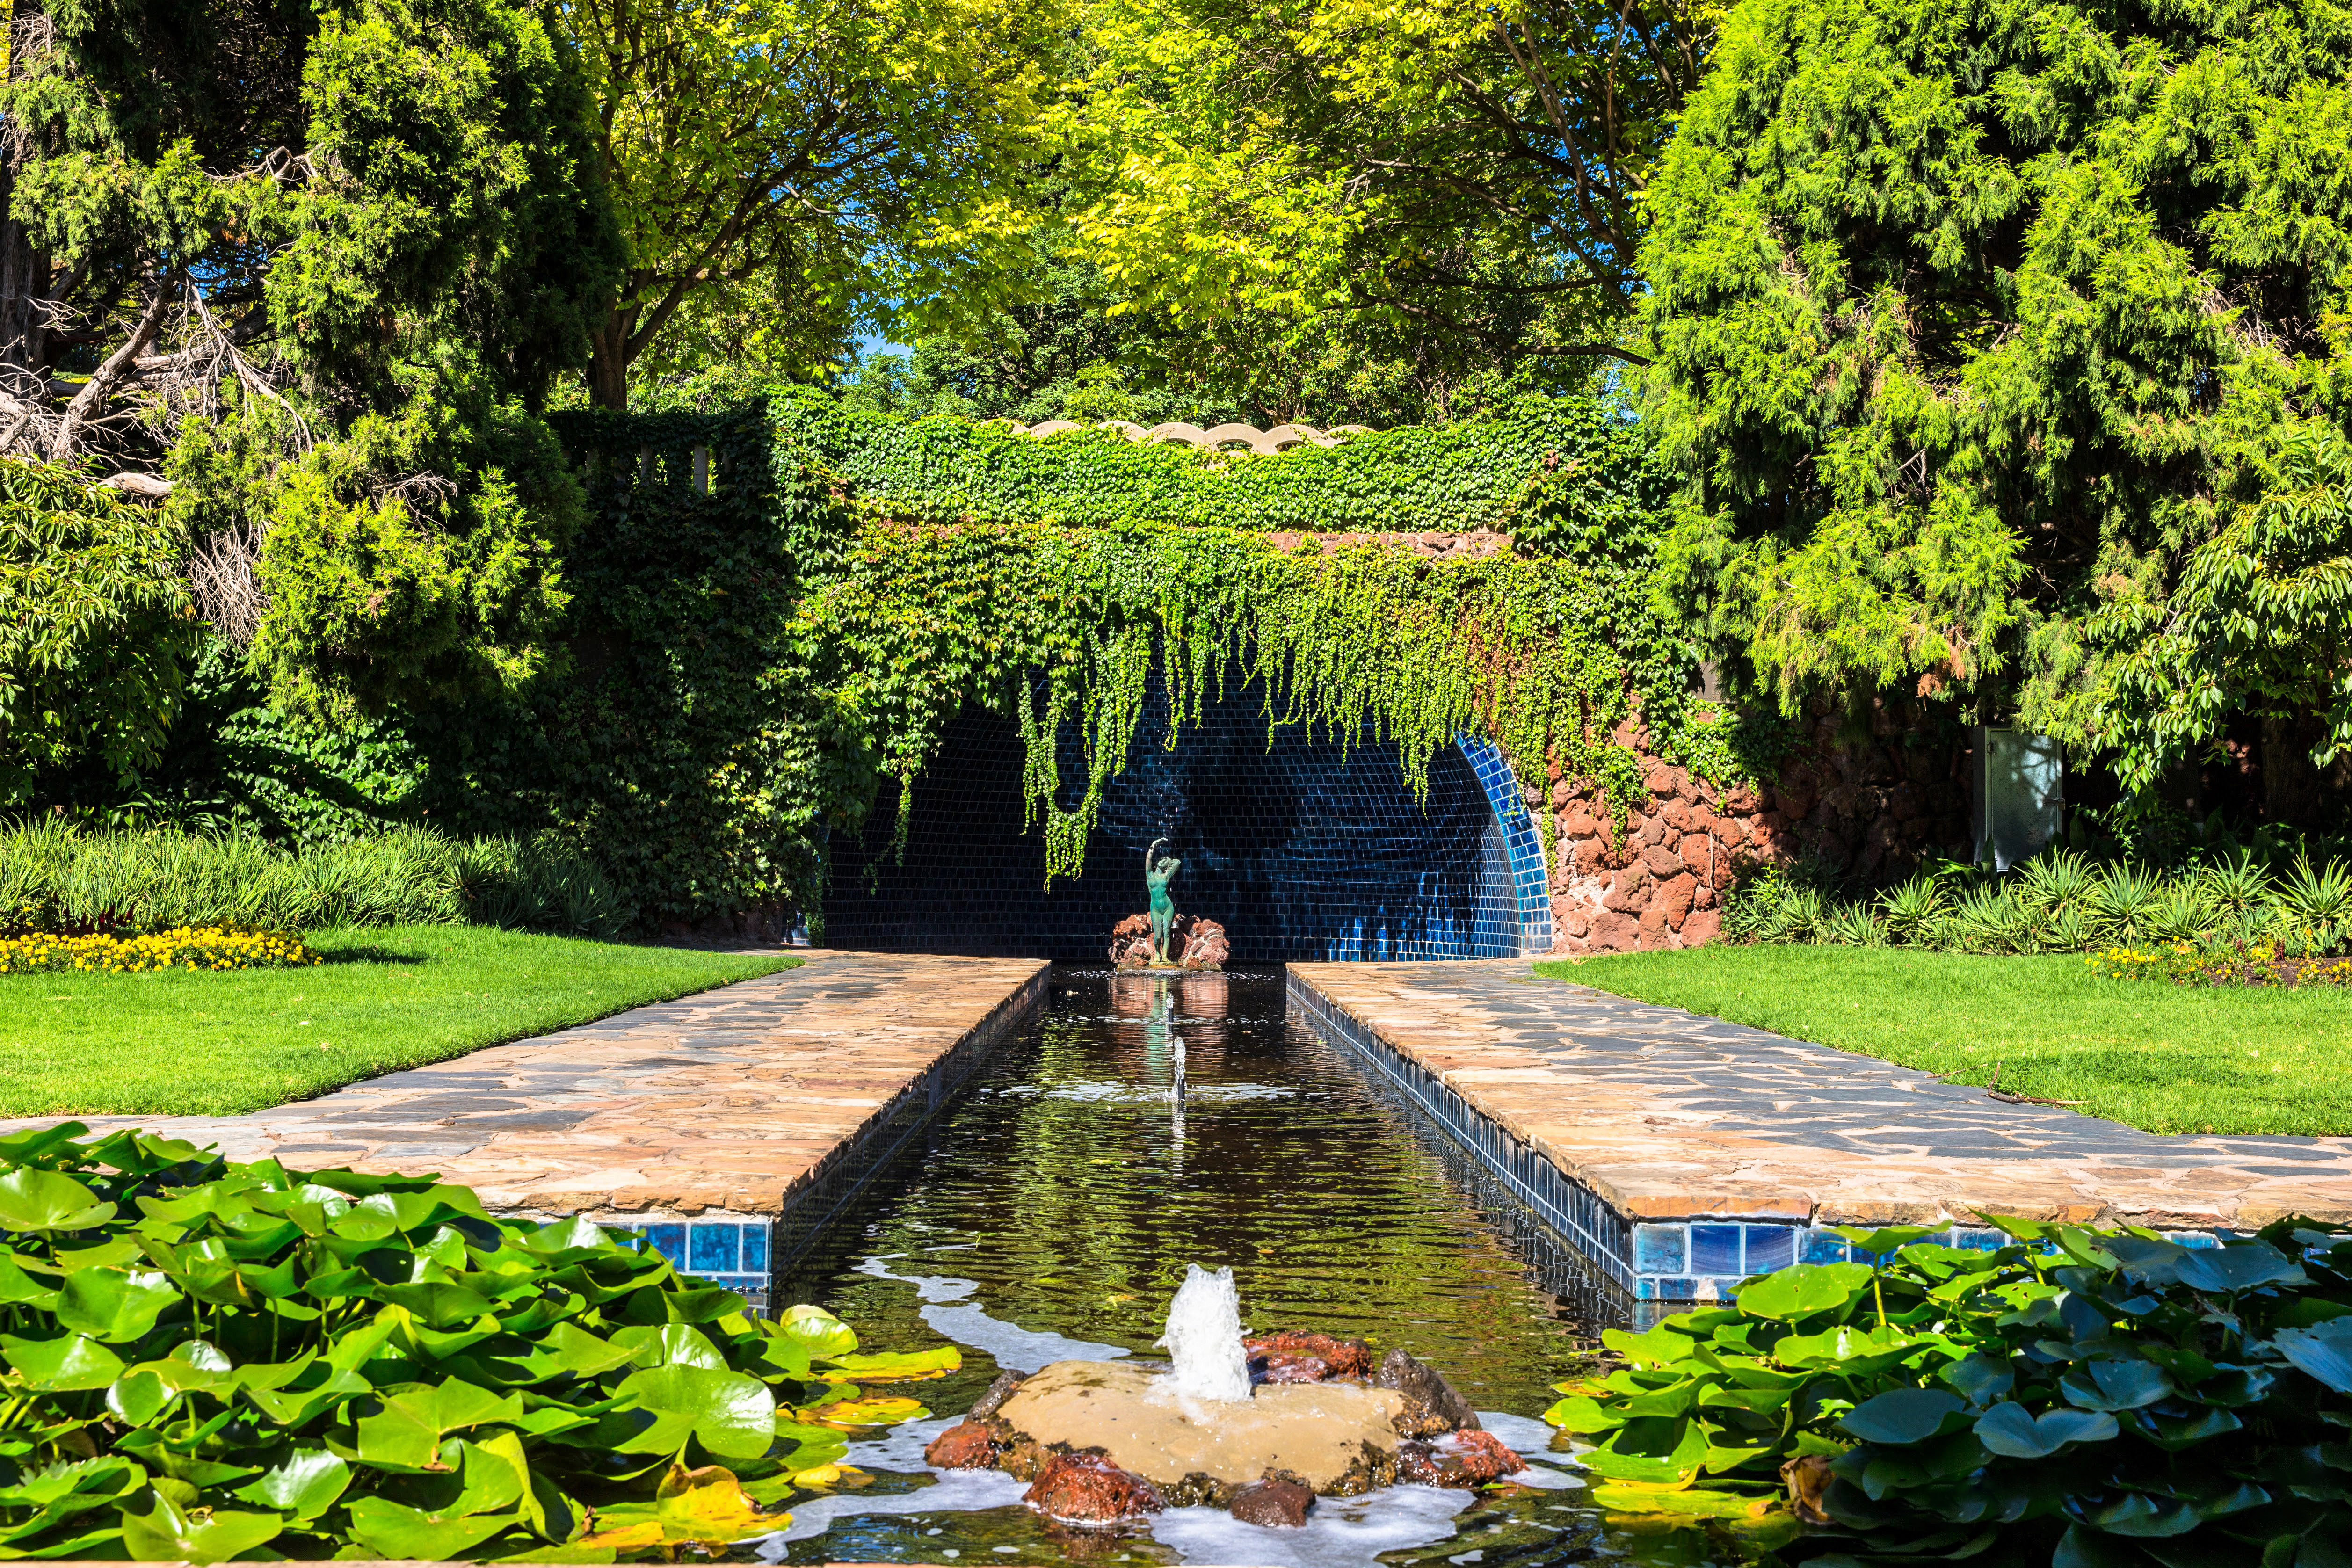
victoria, memorial, pioneer, women's, gardens, melbourne, photo, image, water, garden, tree, botanical garden, botany, reflecting pool, reflection, pond, grass, plant, spring, walkway, shrub, leaf, woody plant, park, leisure, landscape, watercourse, landscaping, architecture, flower, vacation, river, estate, hedge, groundcover, house, plantation, tourism, water feature